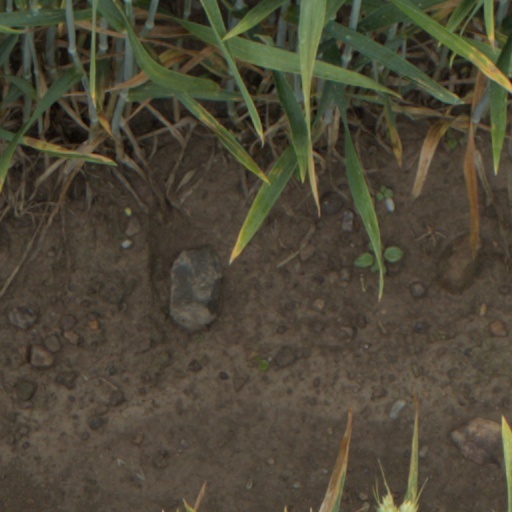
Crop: wheat